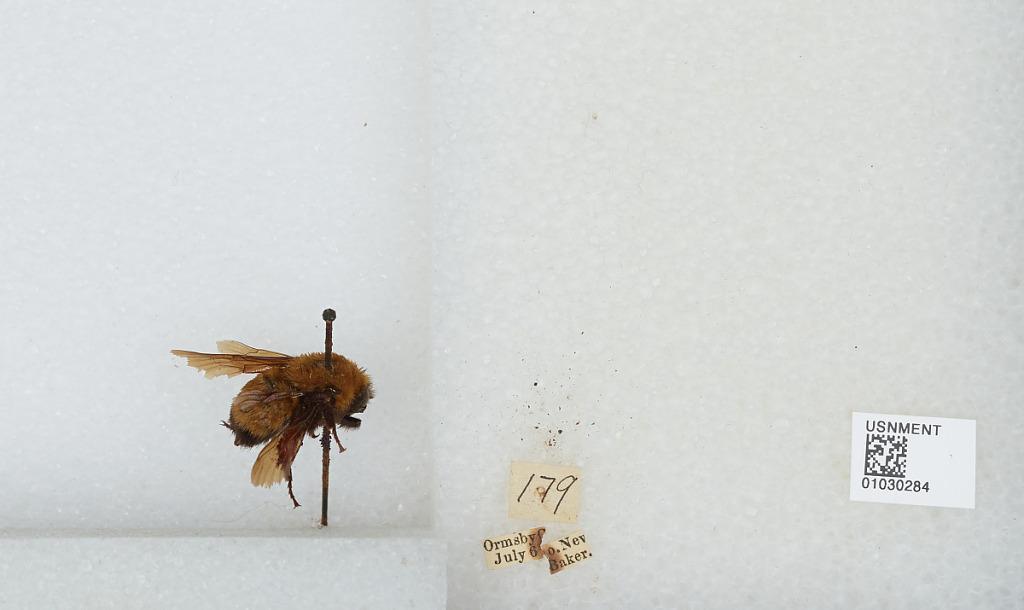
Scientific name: Bombus (Separatobombus) morrisoni Cresson
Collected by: Baker
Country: United States
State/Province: Nevada
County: Ormsby
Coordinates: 39.1647, -119.776